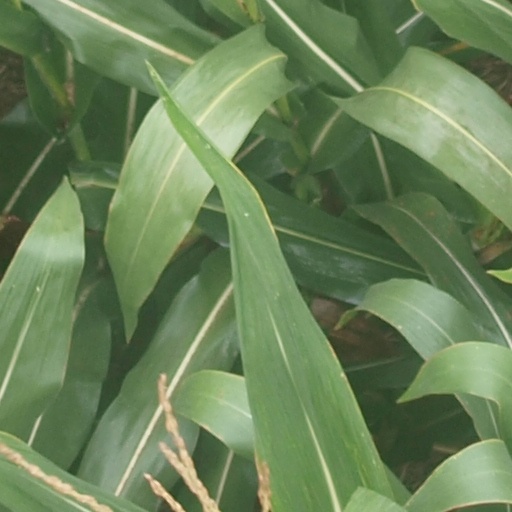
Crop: maize; corn